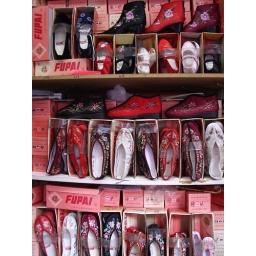
made for walking in mott street chinatown